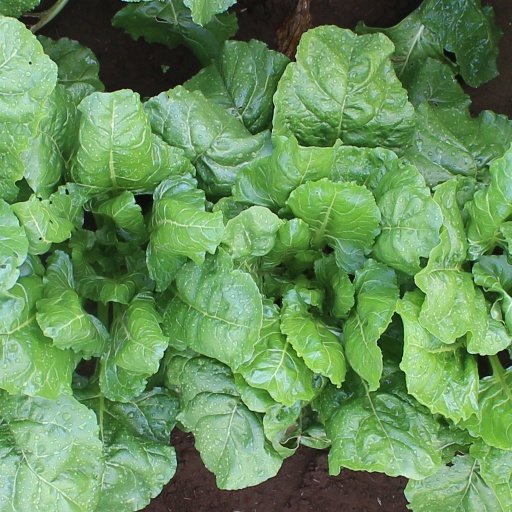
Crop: sugar beet